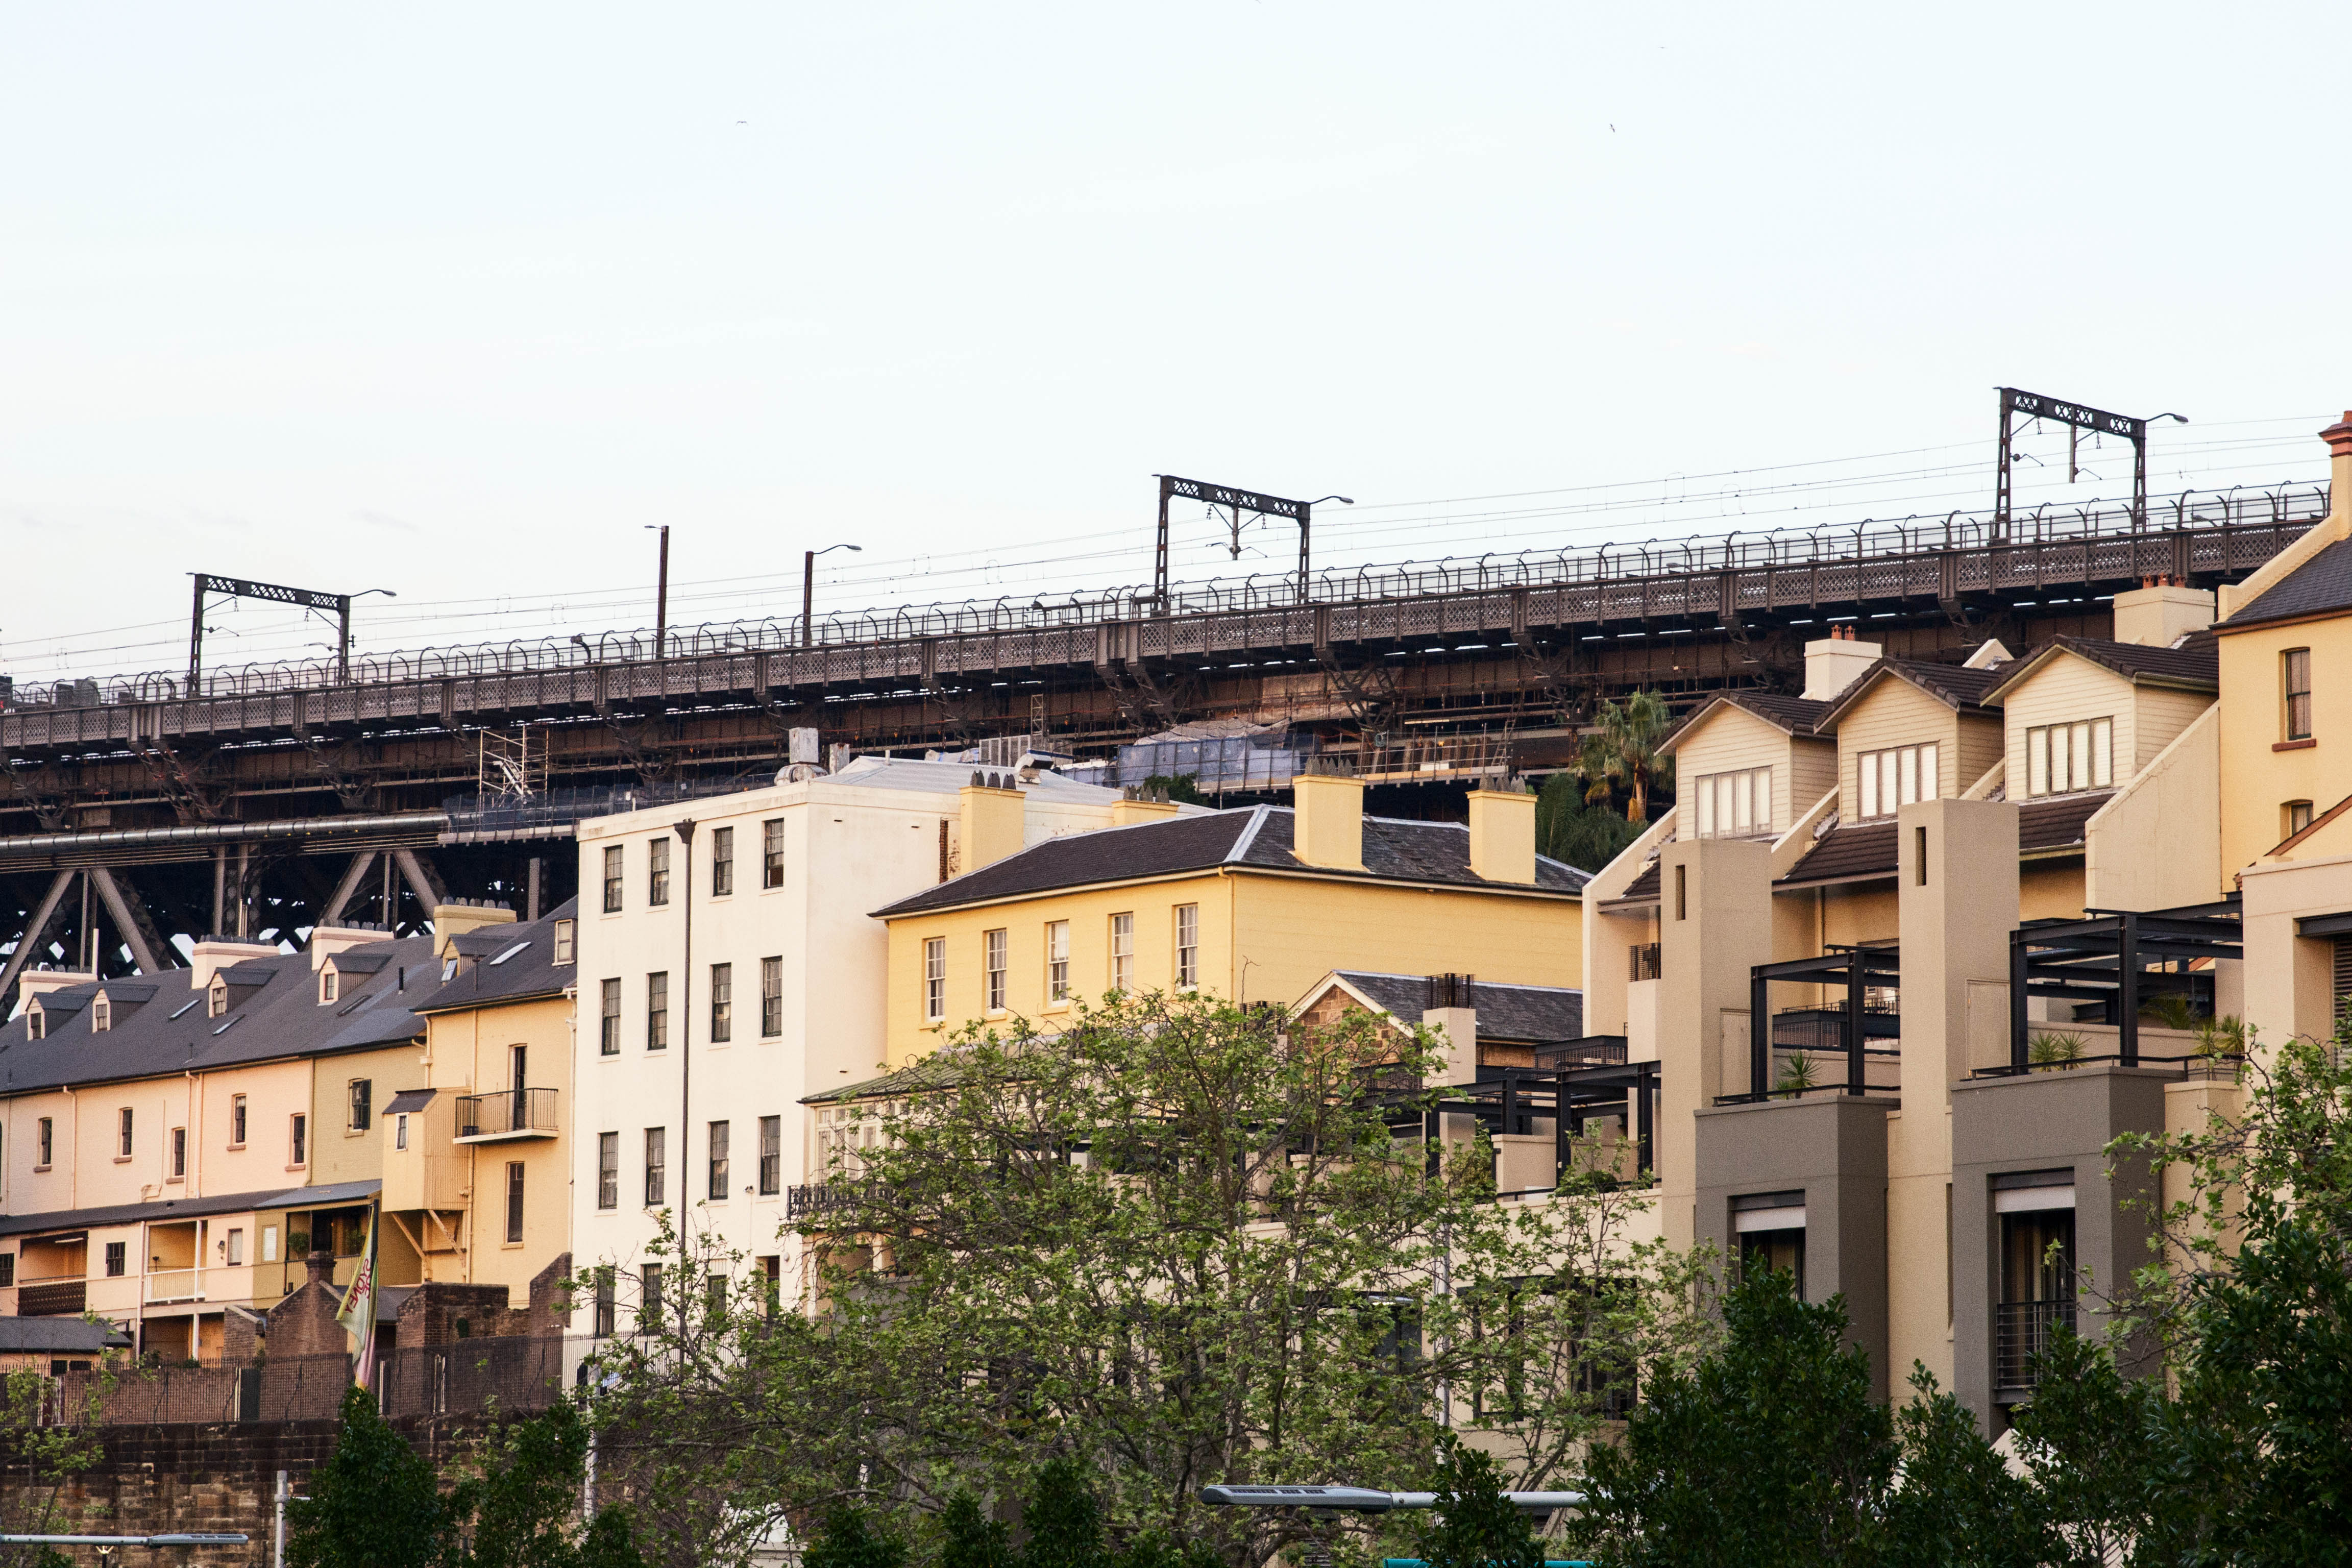
architecture, structure, downtown, transport, landmark, facade, stadium, public transport